Chinese noodles

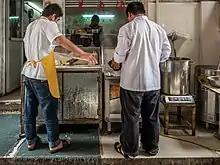
Two men making noodles in Shanghai

The earliest written record of noodles is from a book dated to the Eastern Han period (25–220 AD). Noodles, often made from wheat dough, became a prominent staple of food during the Han dynasty. In the Western Han dynasty, due to demand by the military, it was necessary for the government to implement food processing technologies that would make the food storage easier and more affordable. During this time, "Laomian" emerged, it was made with starch-rich buckwheat, millet and pea flours with lower water content, making it easier to store and transport.